Oliver phase

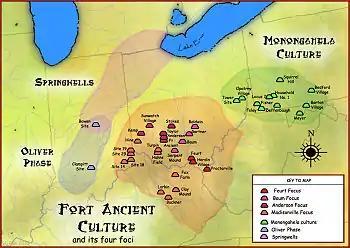
The Oliver phase and some of its major sites and neighbors

The Oliver phase was a Late Woodland Native American culture that flourished from 1200 and 1450 CE along the east and west forks of the White River in central and southern Indiana. The Oliver phase is of the Western Basin tradition which includes the Springwells phase, the Younge phase, and the Riviere au Vase phase. Oliver people were village dwelling farmers with a heavy reliance on maize, very similar to other Late Woodland peoples in the area the Oneota, Fort Ancient, and Monongahela cultures. The name was originally coined by archaeologist James B. Griffin in 1946 to describe a Late Woodland ceramic complex centered in Hamilton and Marion counties in the valley of the West Fork of the White River first extensively studied at the Bowen site.